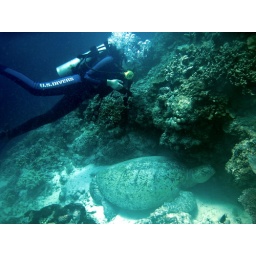
a large a fully mature green sea turtle rests under a coral.sipadan, eastern sabah, malaysia